Daniel Whitney (entrepreneur)

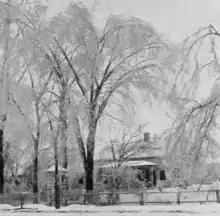
Daniel and Emeline Whitney house, originally built in Navarino, part of modern Green Bay. This photo was taken a few years after Emeline died in 1890.

Whitney made many extended business trips back to New England, and in 1826 he returned with his new wife, Emmeline Stillman Henshaw. They had seven children, 3 of whom died in childhood. Emmeline lived until 1890. George Whitney Calhoun, the co-founder of the Green Bay Packers, was the great grandson of Whitney.